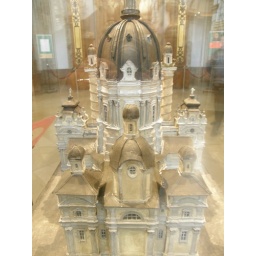
Karlskirche scale model in glass box